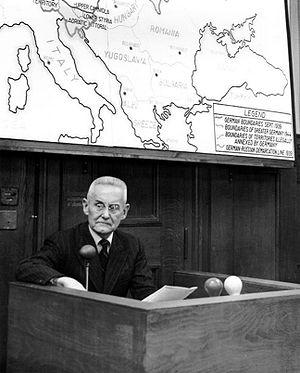
Franz Ritter Halder, né le 30 juin 1884 et mort le 2 avril 1972, est un général allemand, chef d'état-major adjoint de l'Armée de terre allemande de 1938 à septembre 1942, date à laquelle il est destitué à la suite de fréquents désaccords avec Adolf Hitler.